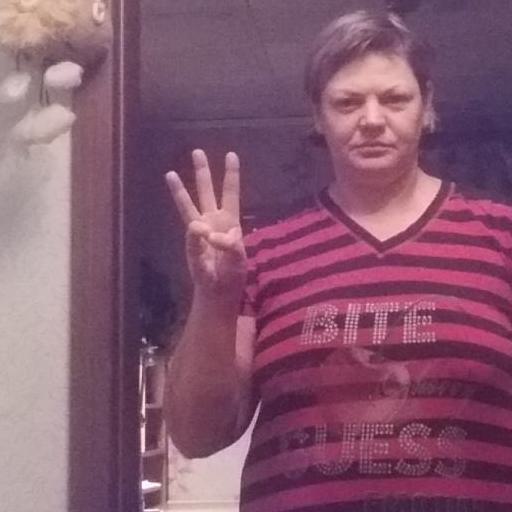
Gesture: three